Irwin T. Catharine

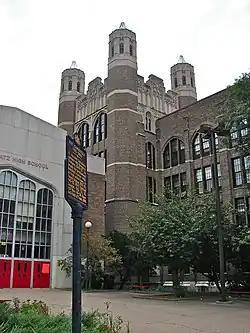
Simon Gratz High School

Catharine's works (all in Philadelphia) include the following. If Catharine has notable works outside of Philadelphia, none are listed on the National Register.